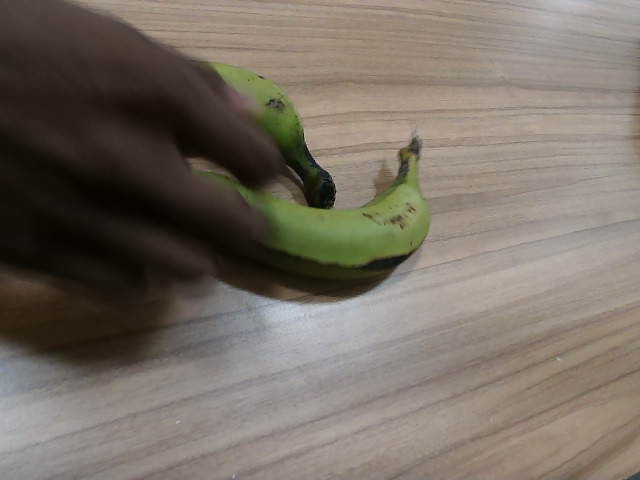
Label: Raw_Banana